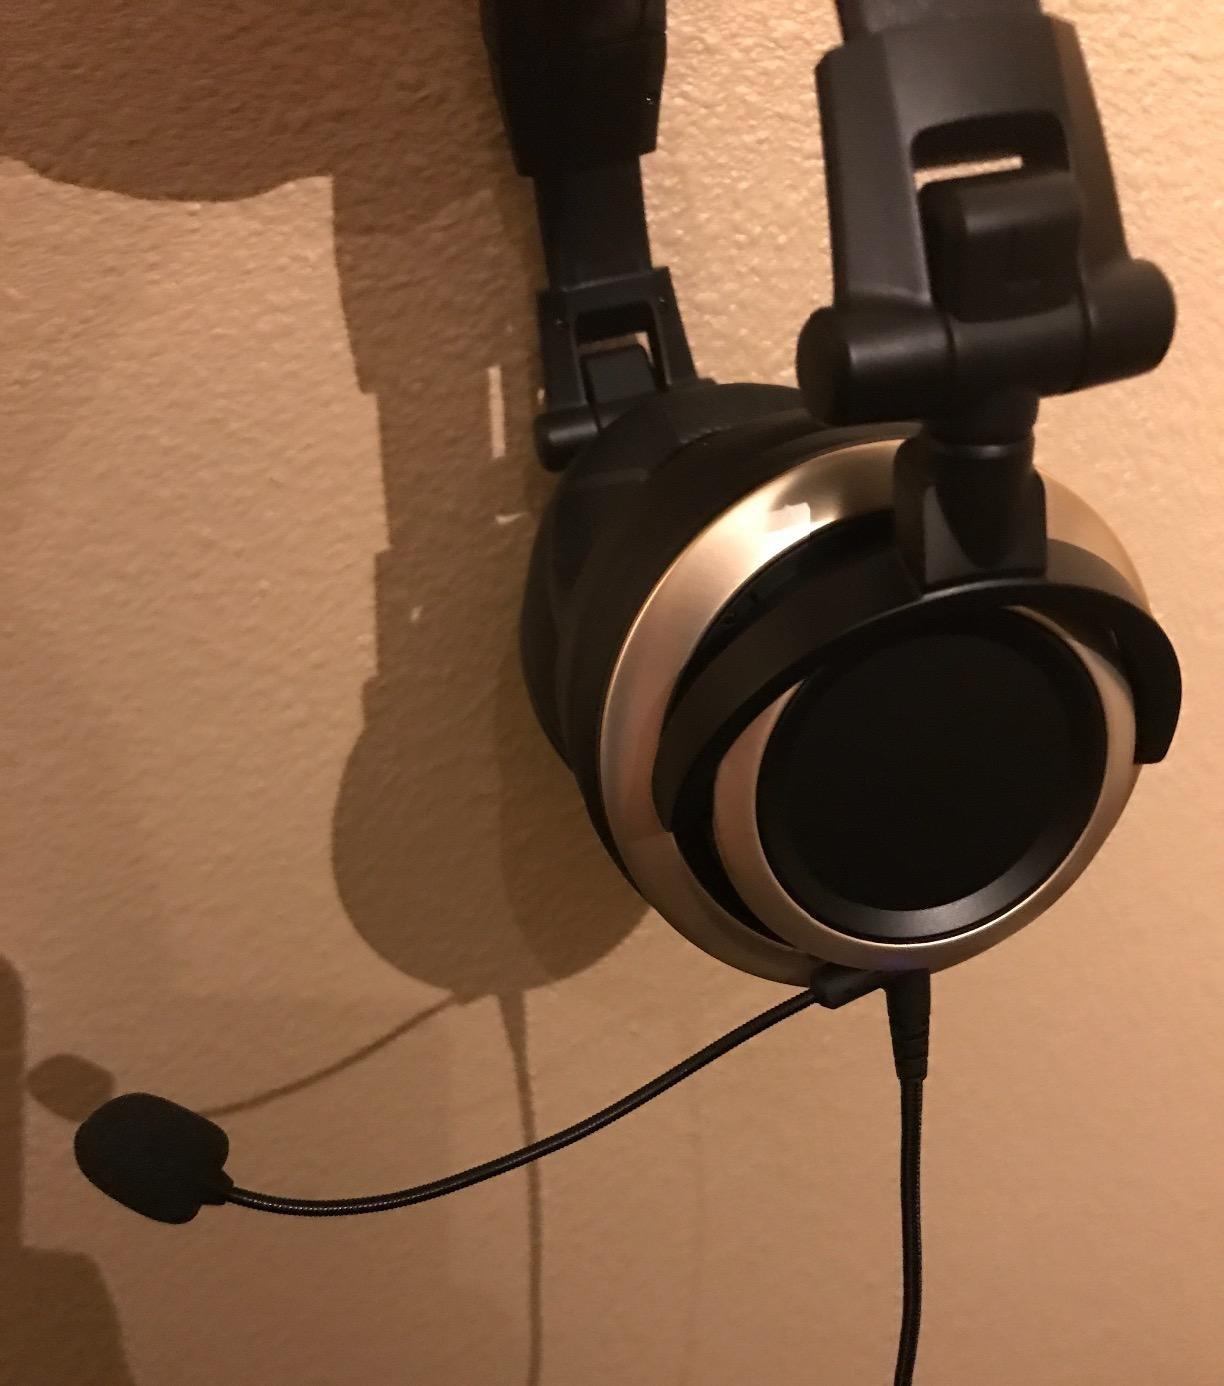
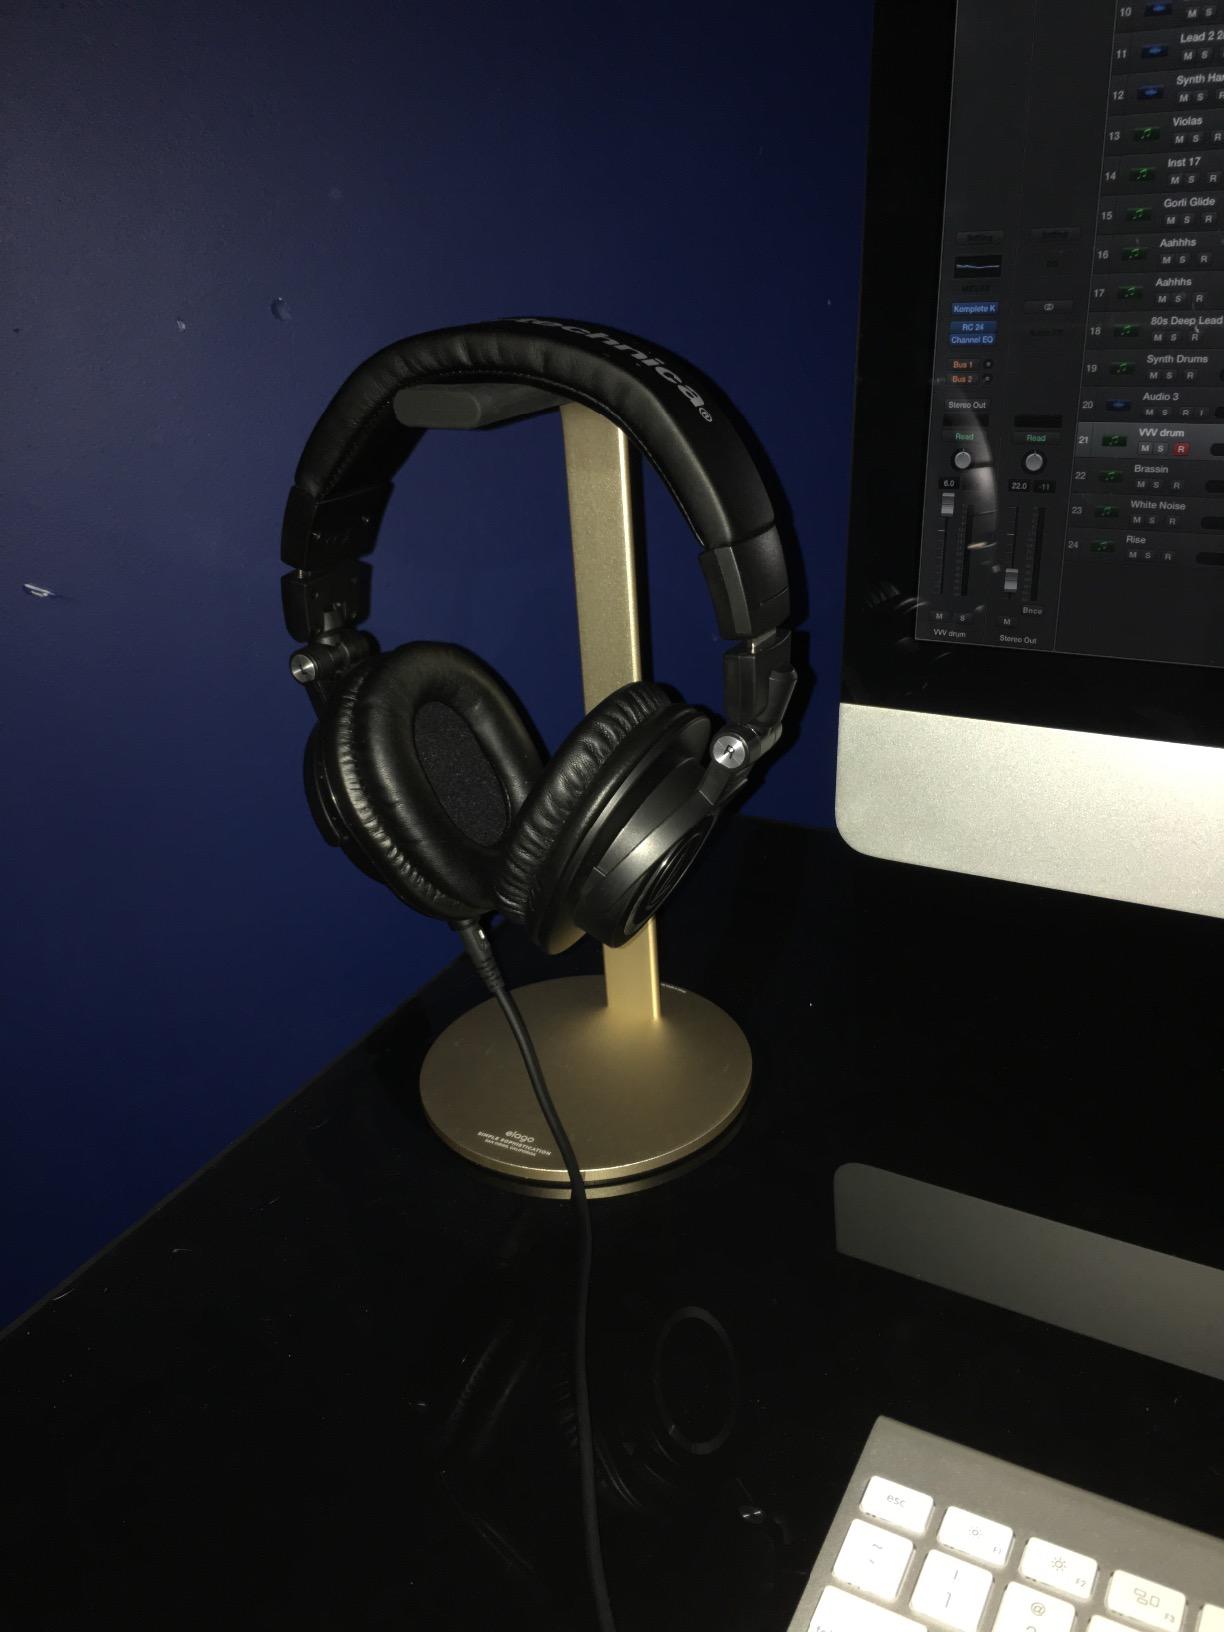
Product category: headphones
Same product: no